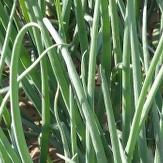
Crop: Onion
Condition: healthy-leaf